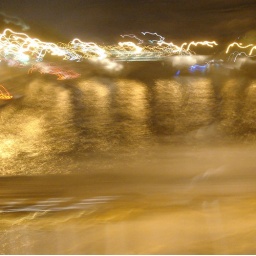
troubled bridge over water